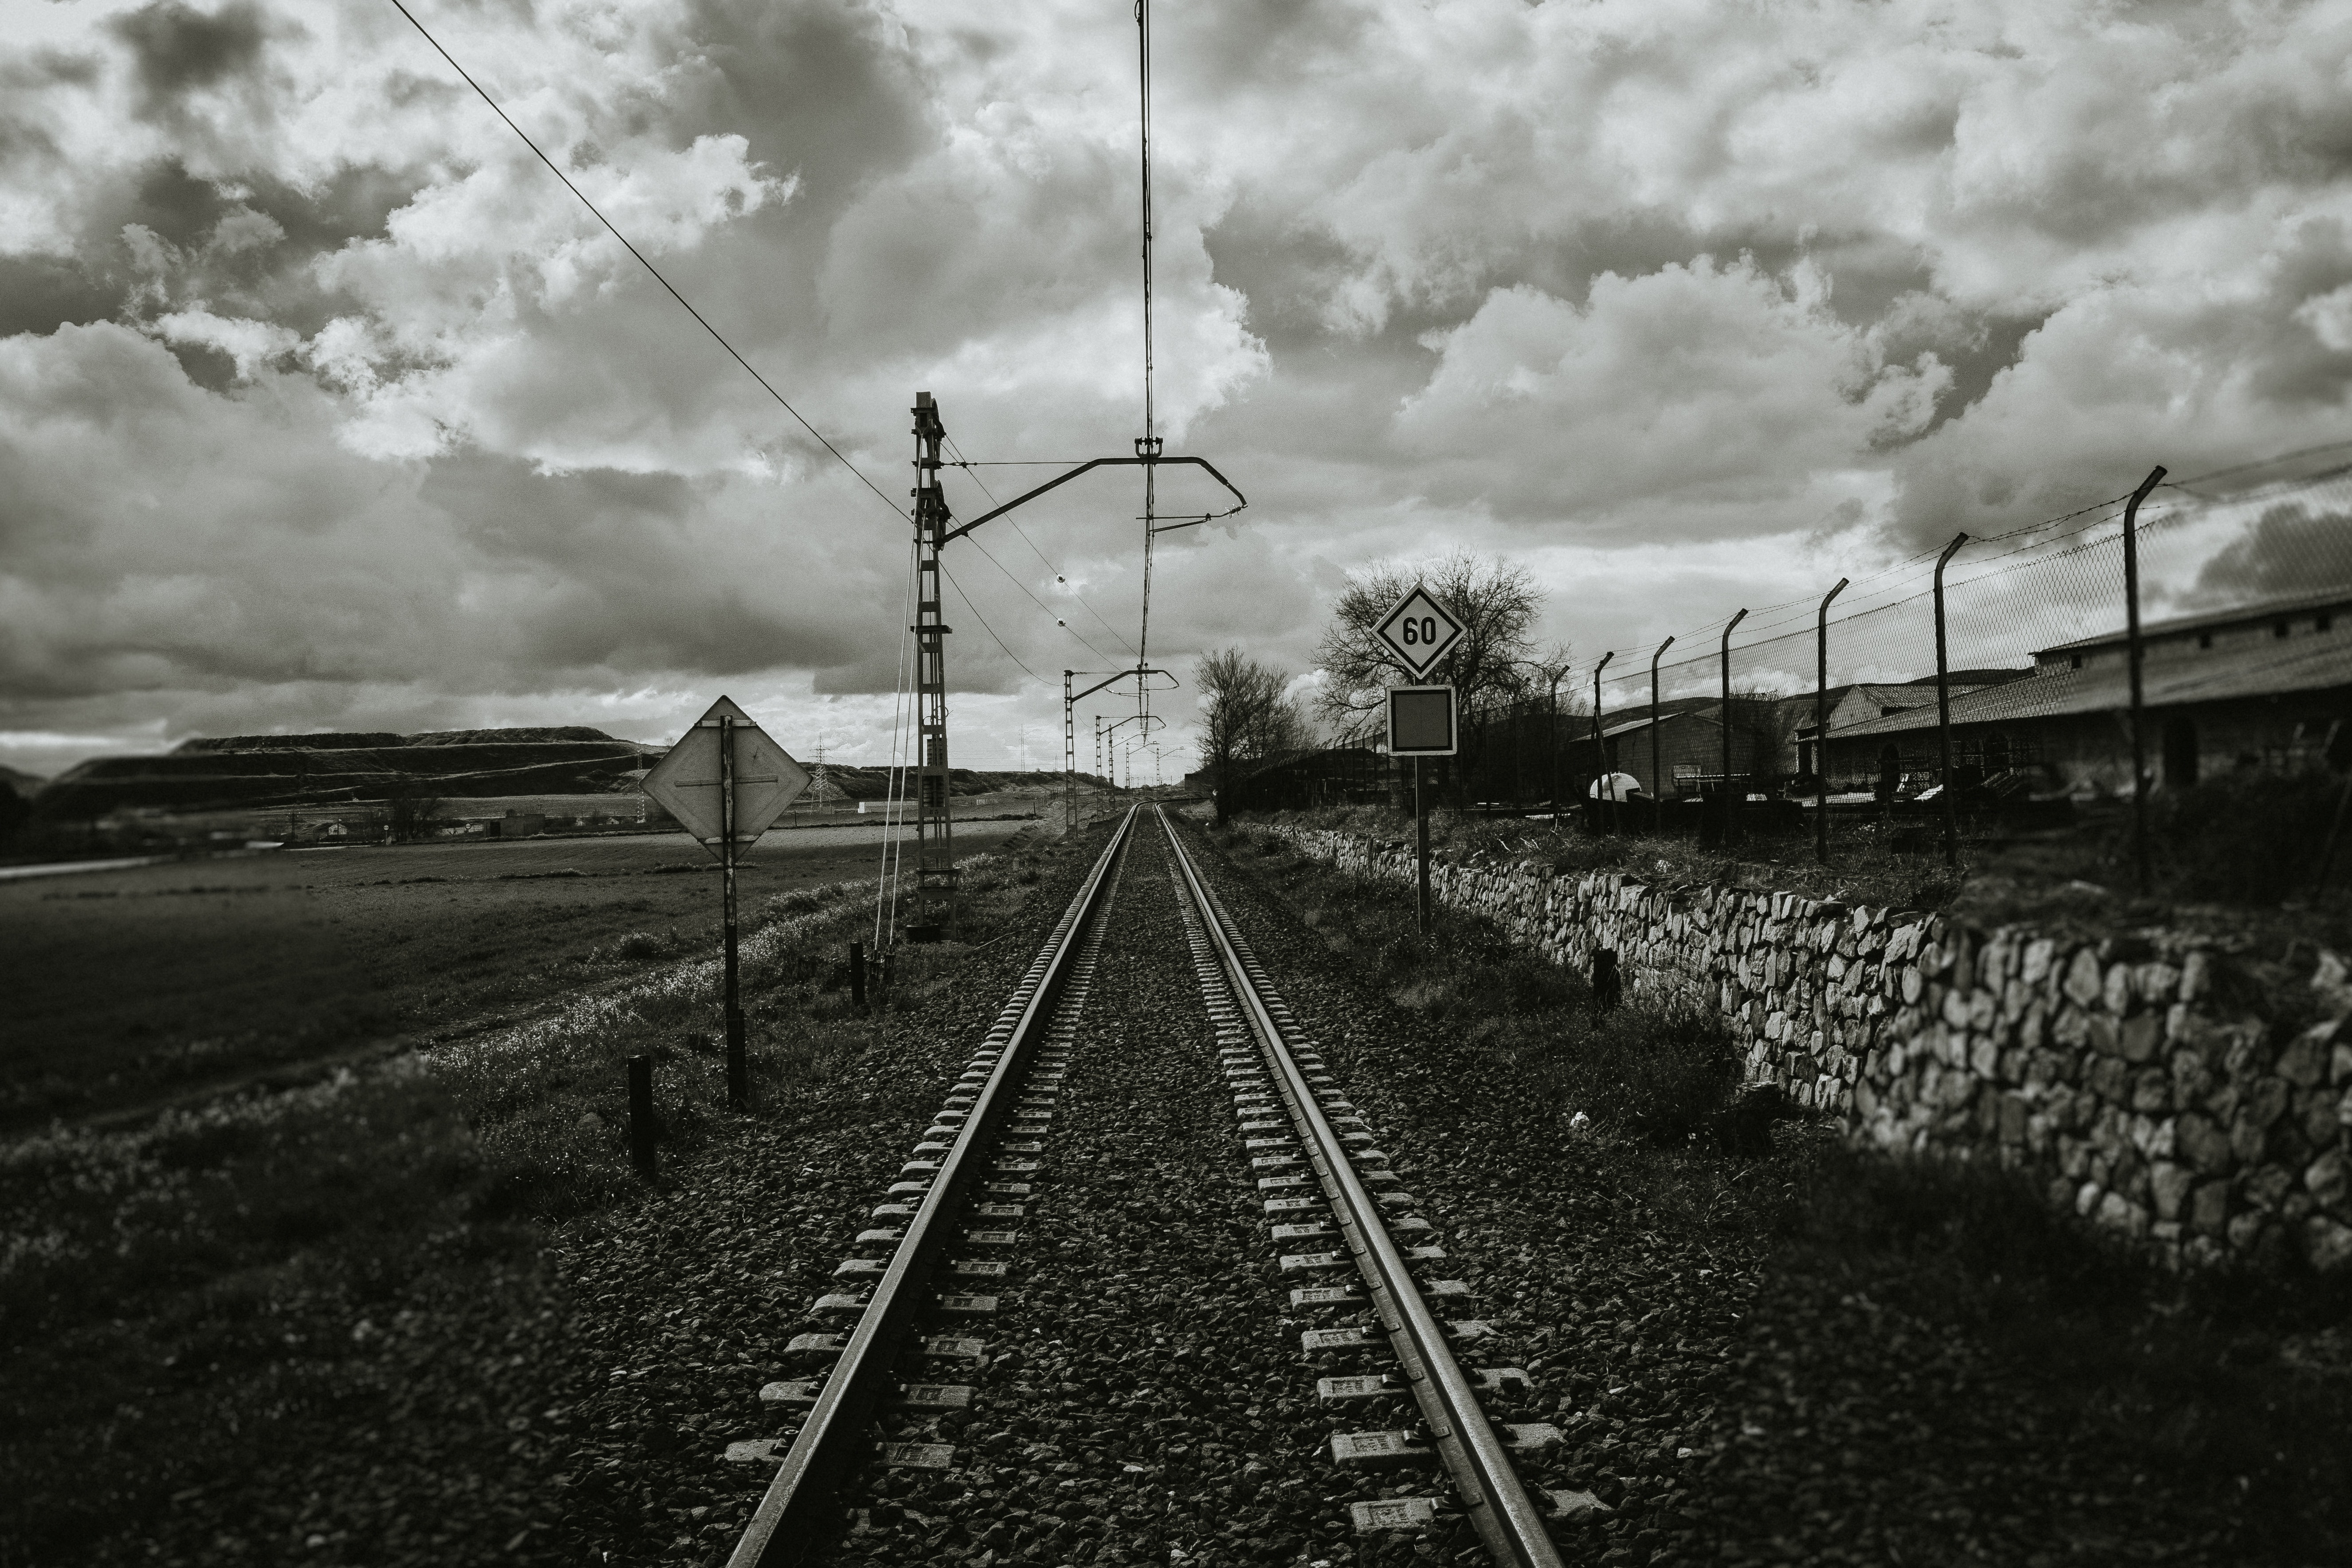
track, transport, black, sky, black and white, monochrome, overhead power line, monochrome photography, railway, cloud, mode of transport, horizon, line, photography, electricity, rural area, stock photography, tree, vehicle, landscape, parallel, road, thoroughfare, Colorfulness, train, public utility, electrical supply, rolling, nonbuilding structure, style